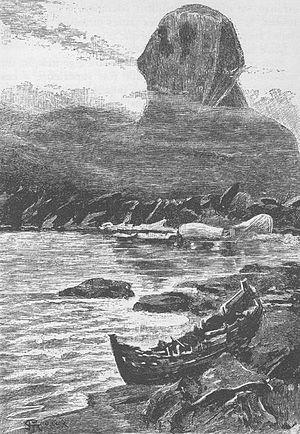
Jules Verne at Michel Verne: ""Le Sphinx des glaces"" (1895), dessins par George Roux. This file was uploaded with Commonist. Orginal descripion: Français